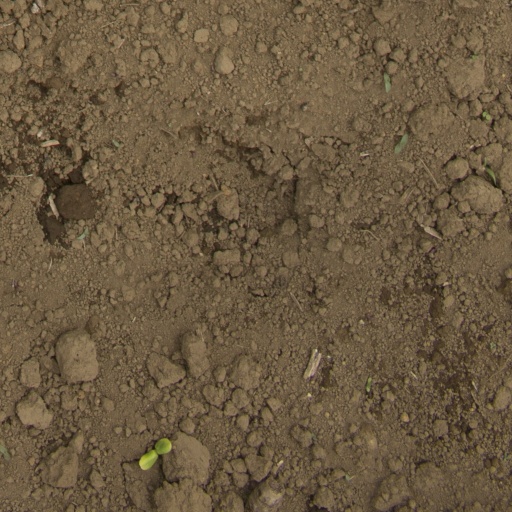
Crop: Jerusalem artichoke